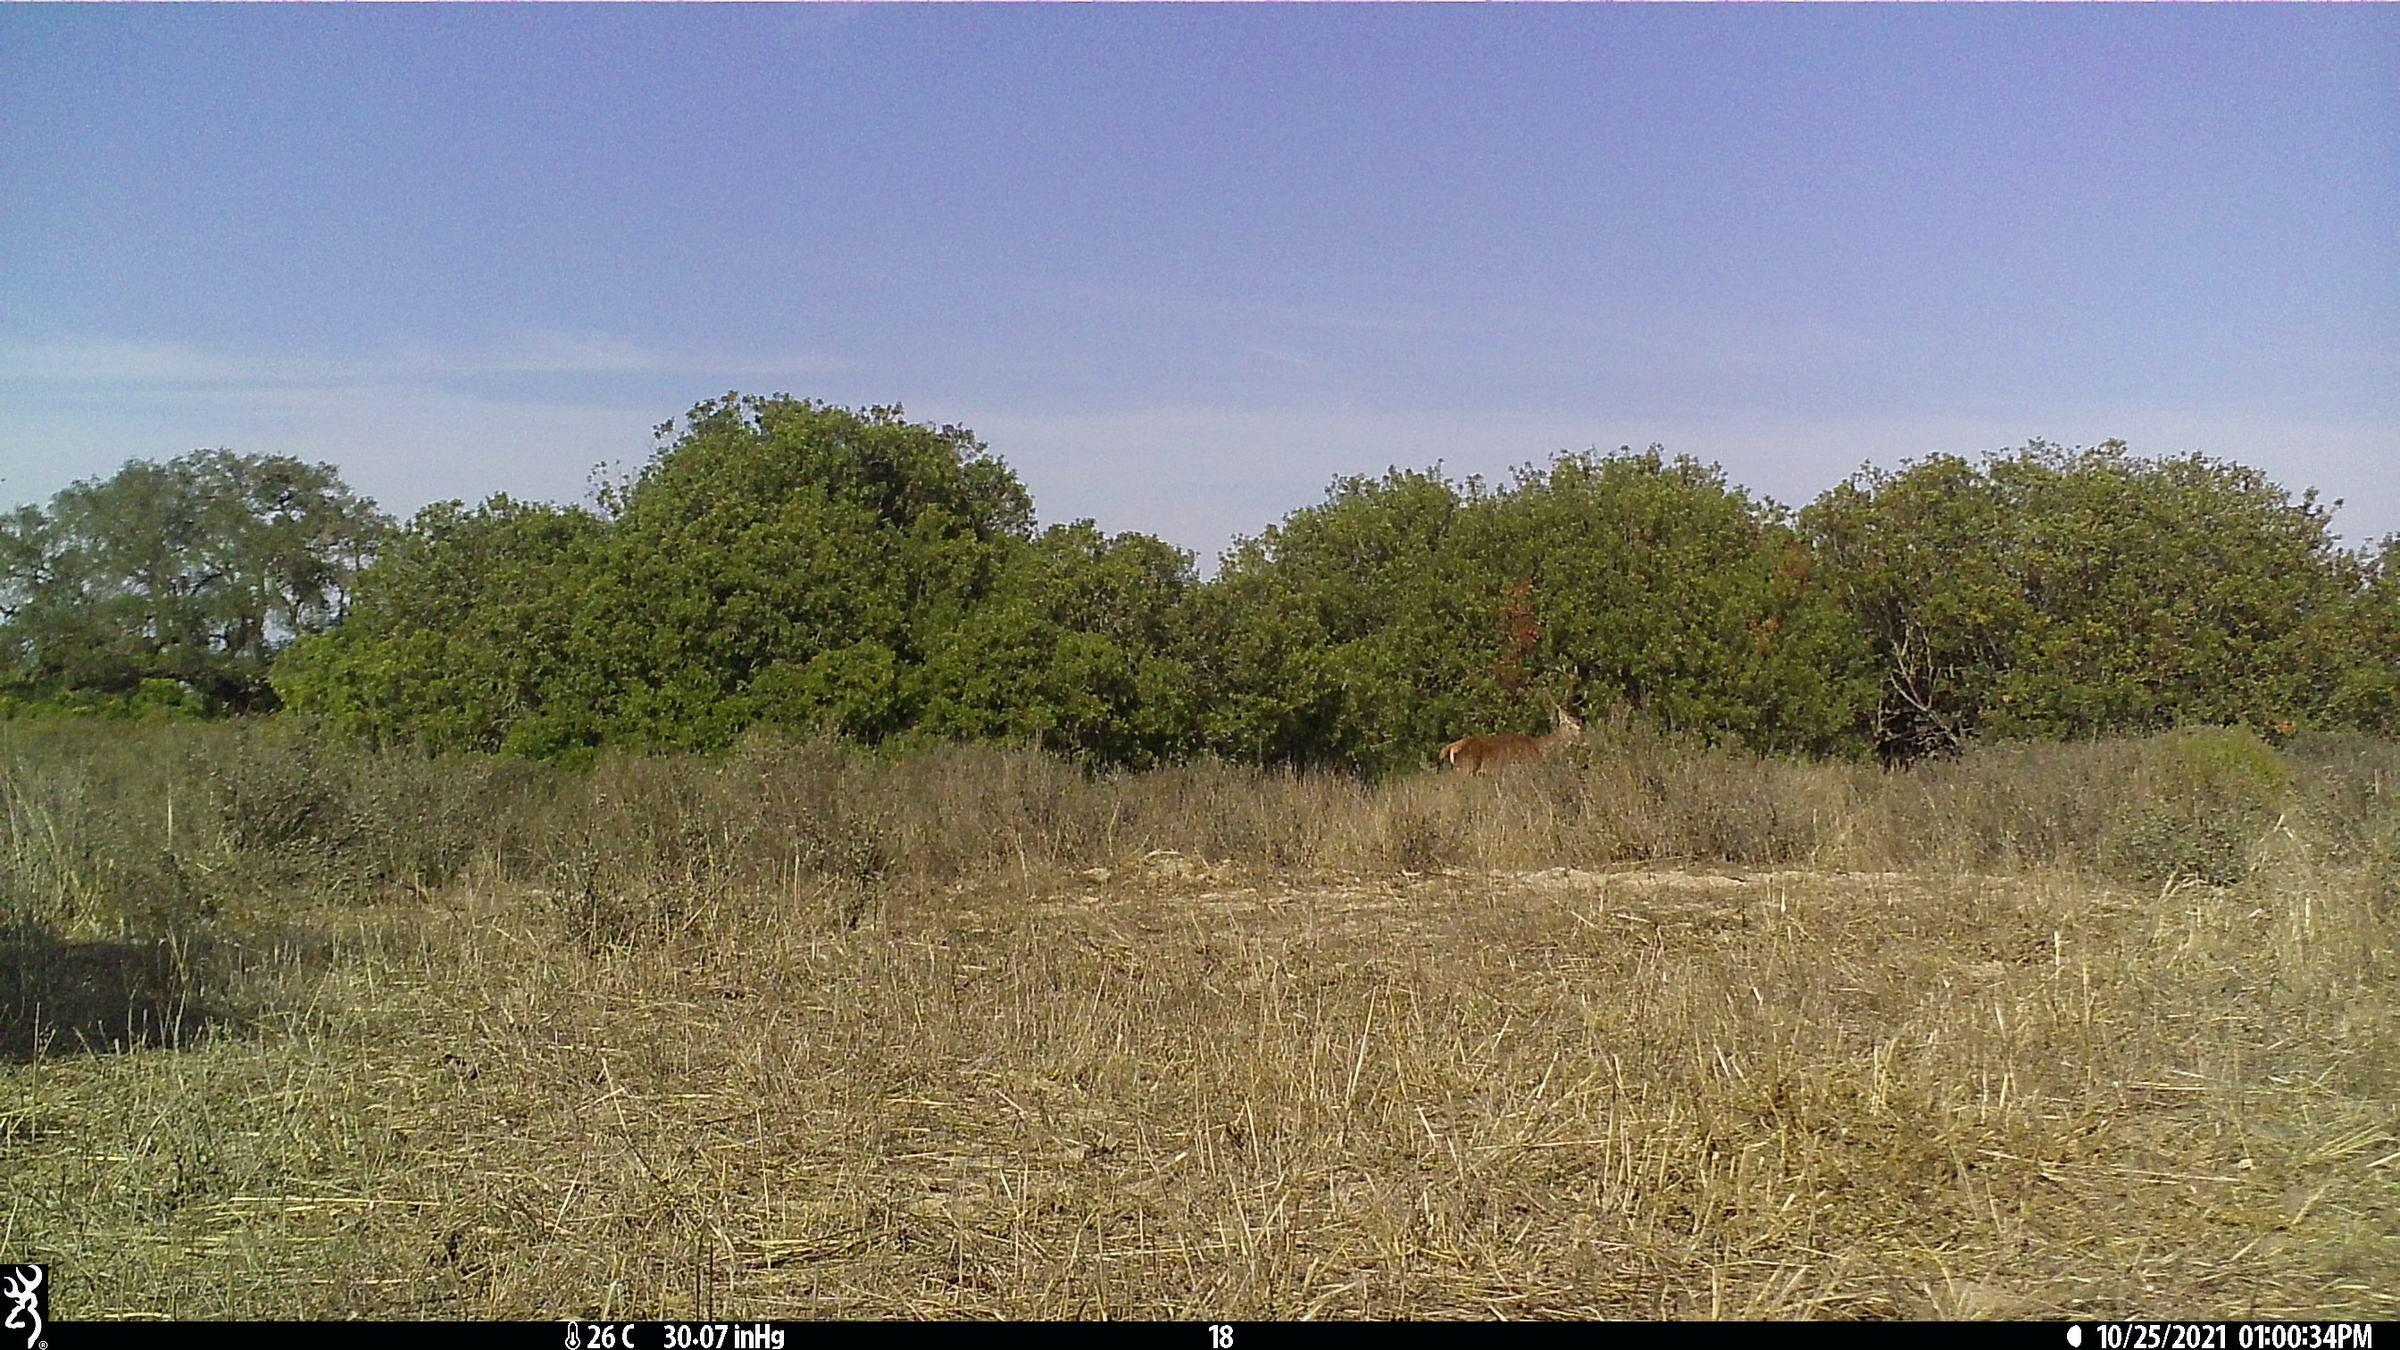
Species: Cervus elaphus